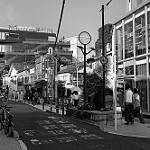
Label: B & W